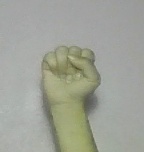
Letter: saad